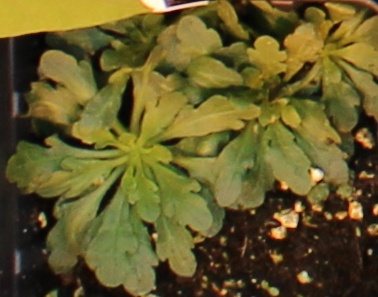
Label: Horseweed